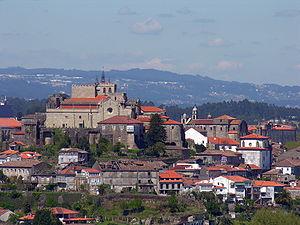
La cathédrale Sainte-Marie est le principal édifice religieux de la ville de Tui, au sud de la communauté autonome de Galice, en Espagne. Depuis 1959, elle partage le siège du diocèse de Tui-Vigo avec la cathédrale de Vigo.
Tui est une commune de la province de Pontevedra en Galice appartenant à la comarque du Baixo Miño. La population recensée en 2007 est de 16 948 habitants. Tui est une ville frontière entre l’Espagne et le Portugal.